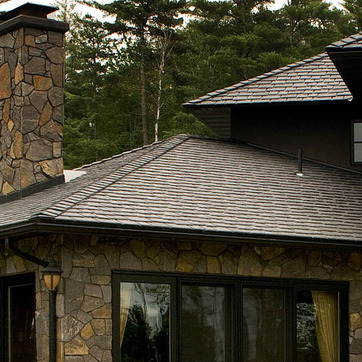
Material: other